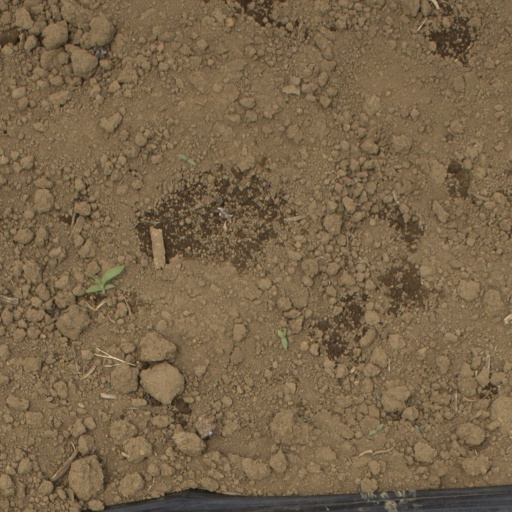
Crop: Jerusalem artichoke